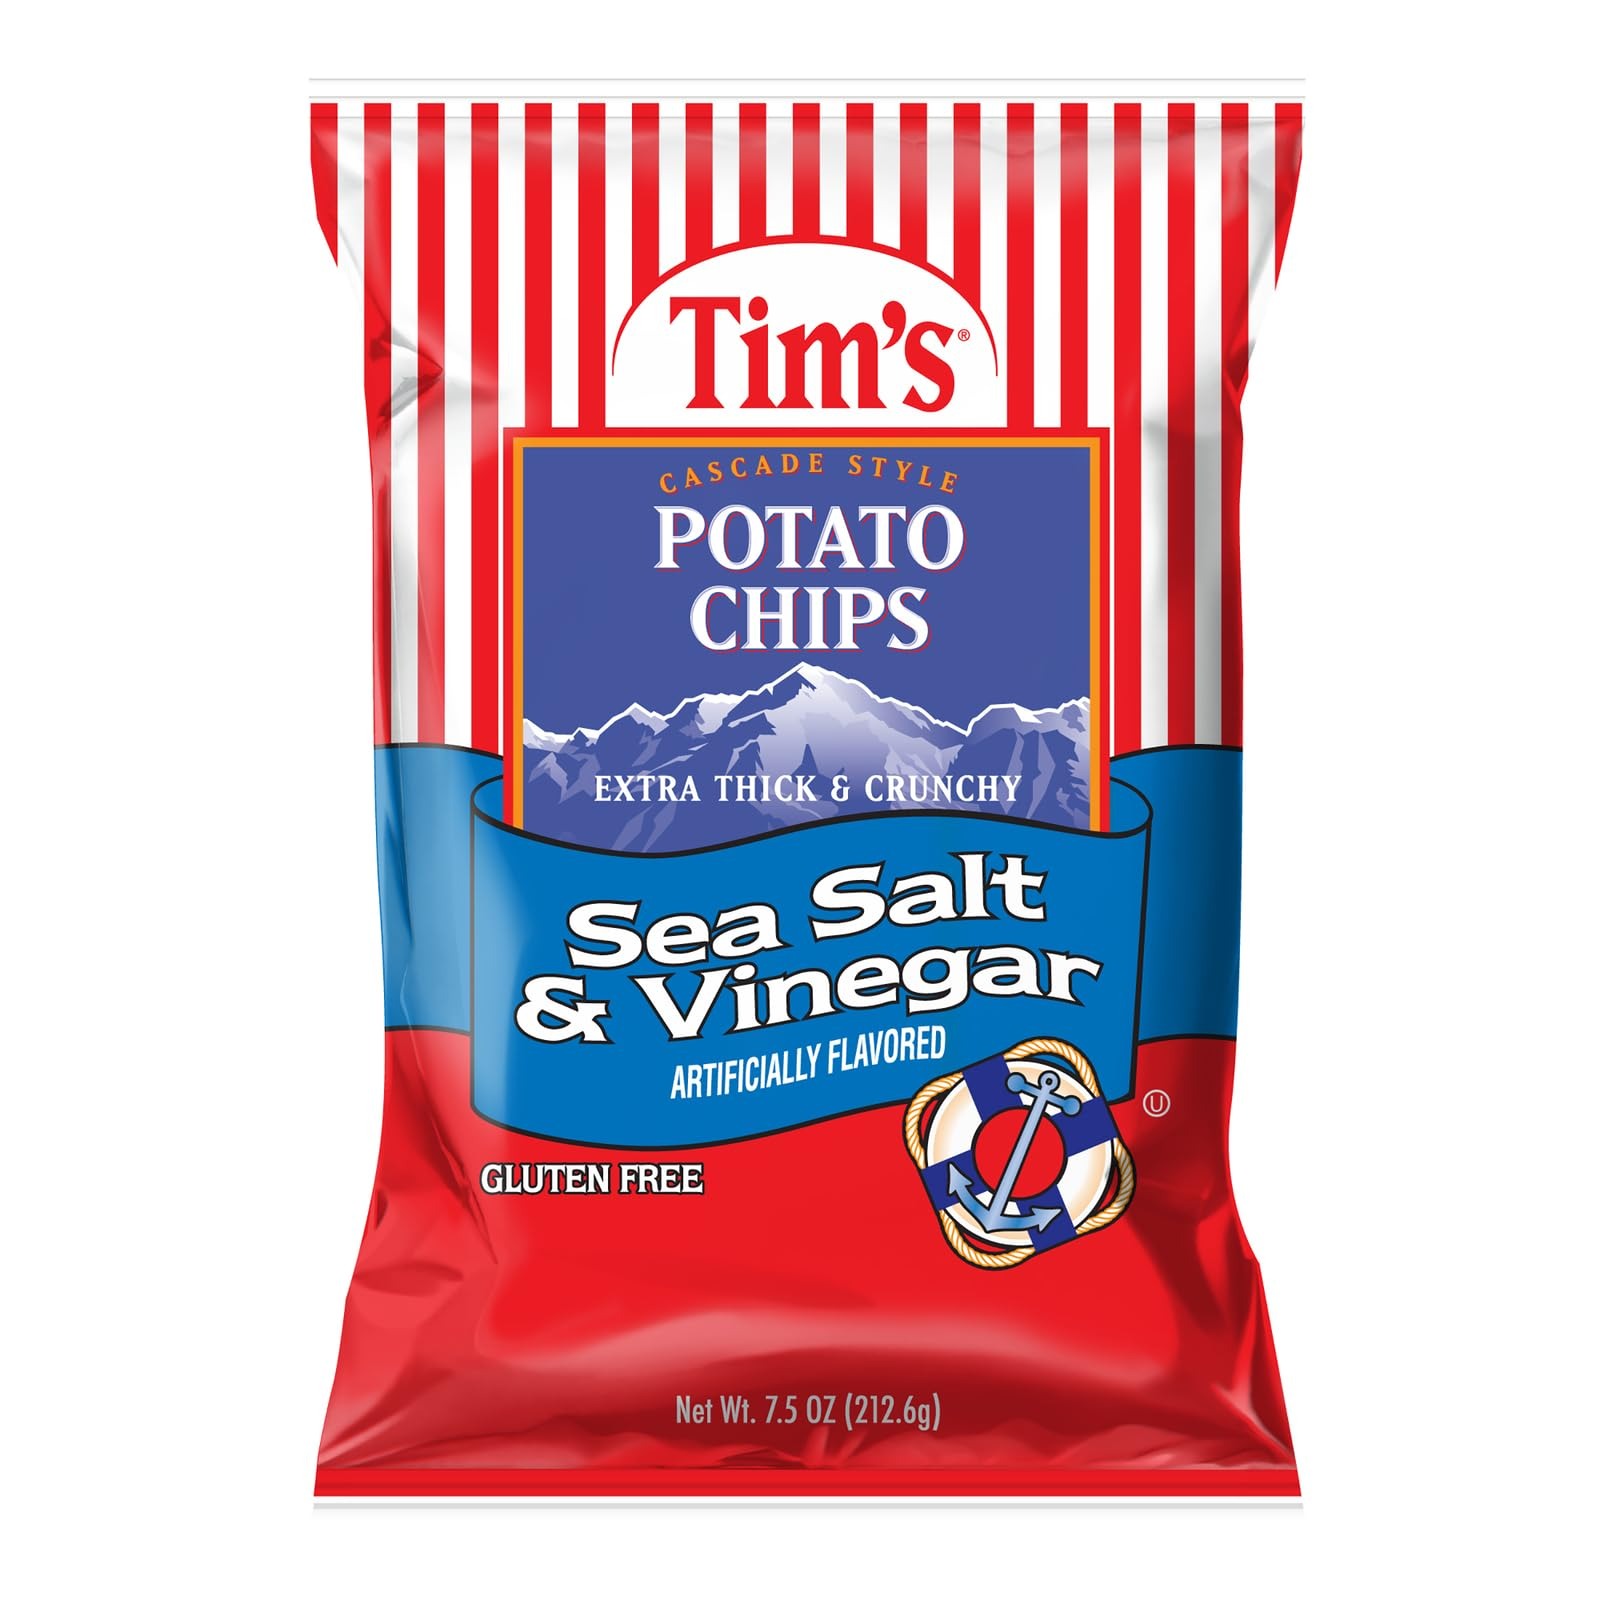
Item Name: Tim's Cascade Sea Salt & Vinegar Kettle Potato Chips, 7.5 Oz
Bullet Point 1: 7.5 oz bag of potato chips
Bullet Point 2: Gluten-free
Bullet Point 3: Kosher Certified
Bullet Point 4: Made in the great Pacific Northwest since 1986
Bullet Point 5: The perfect snack for fueling a hike, sharing with friends around a campfire, or recovering after a day of sun, sand, and surf
Value: 7.5
Unit: Ounce

Price: 4.44